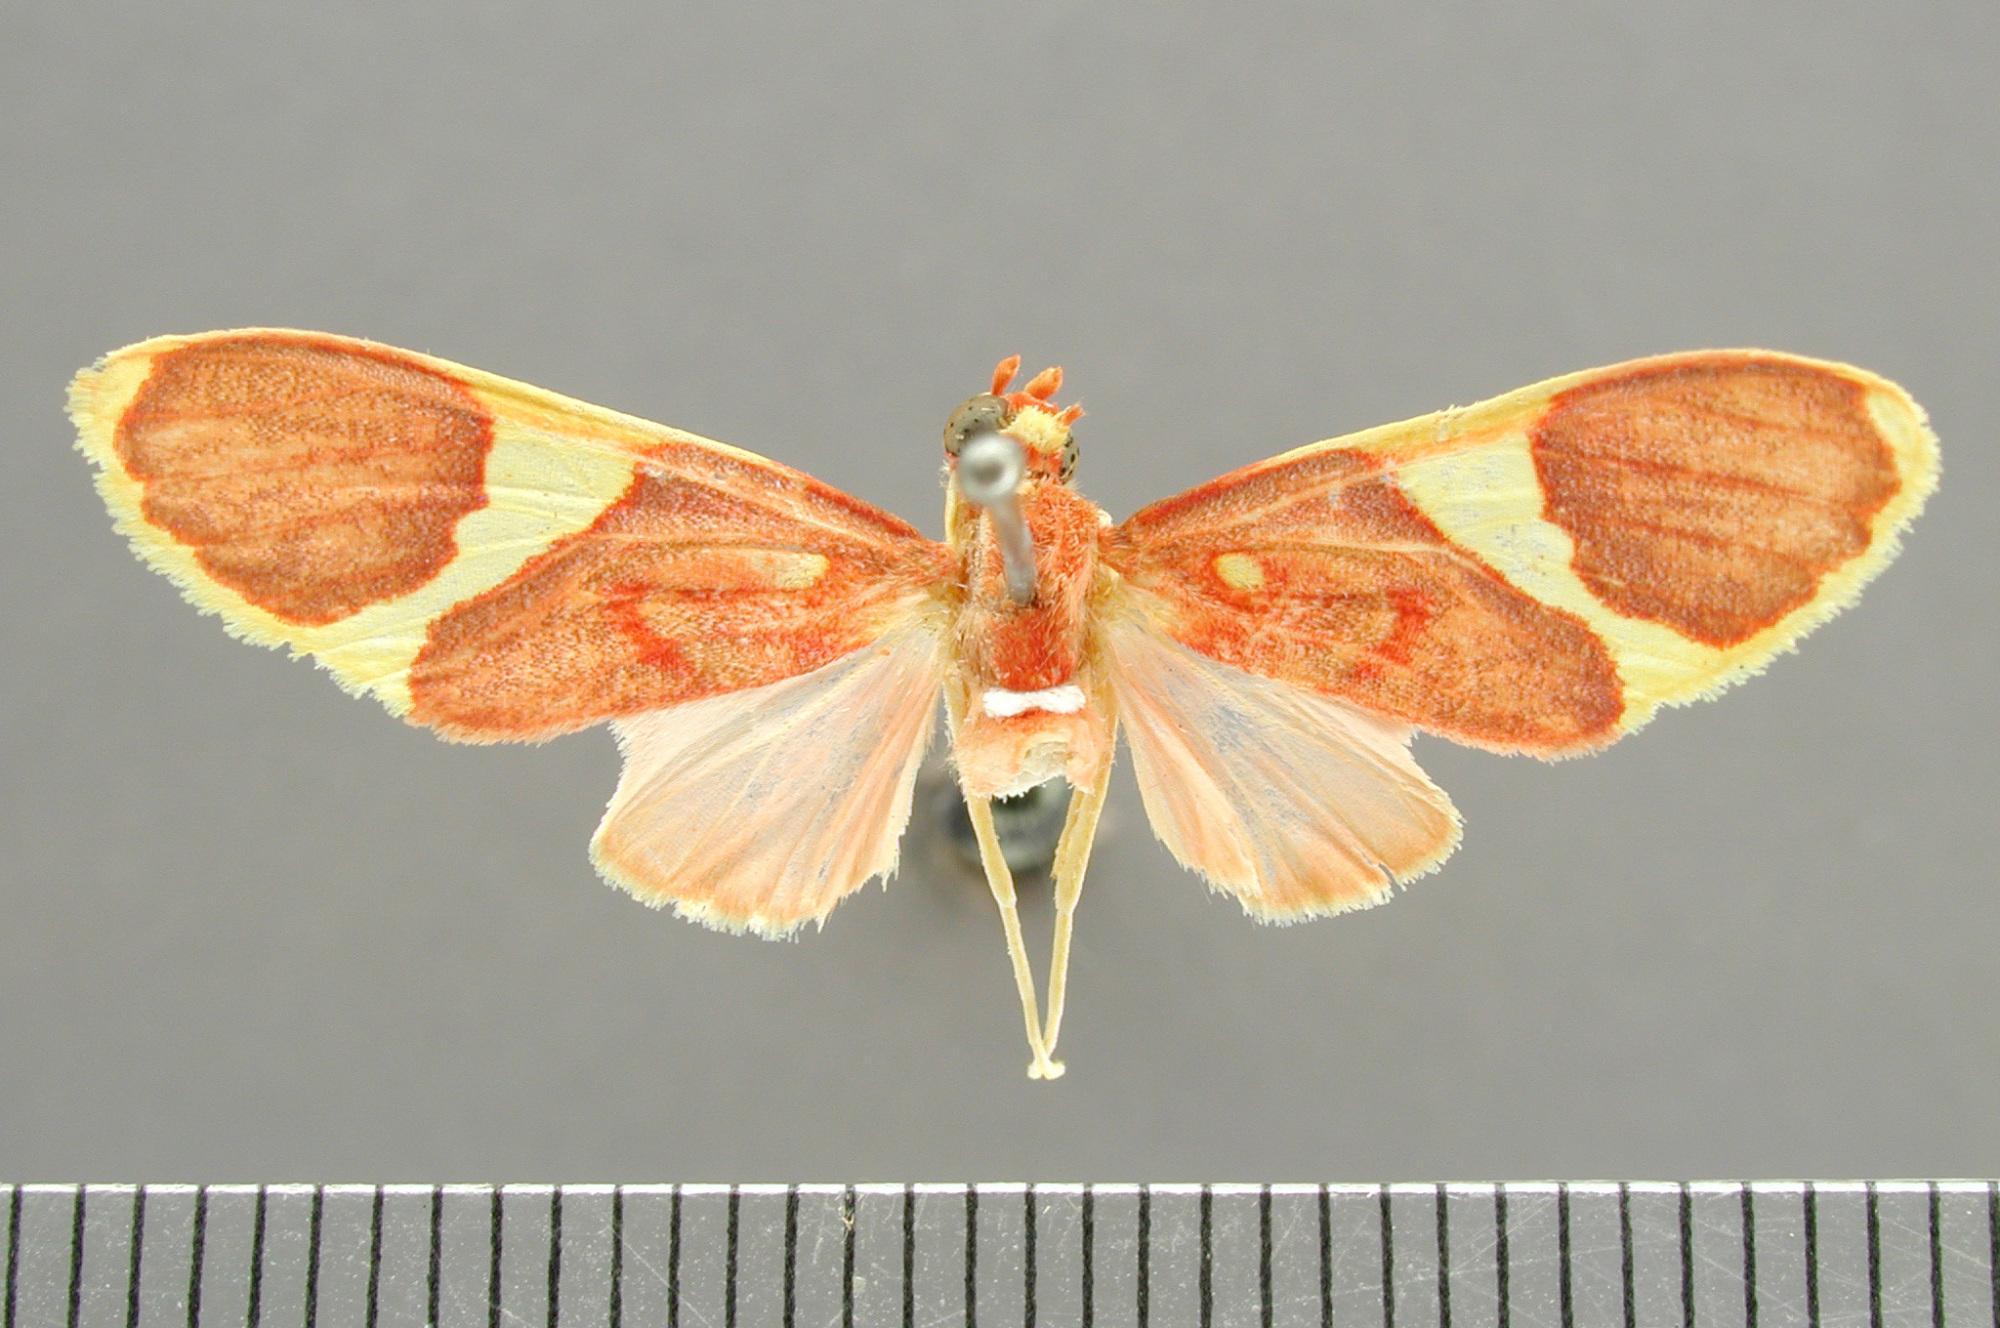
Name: Paranerita lophosticta
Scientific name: Paranerita lophosticta Schaus, 1911
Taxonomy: Animalia, Arthropoda, Insecta, Lepidoptera, Arctiidae
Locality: Sixola [Sixaola]; Juan Vinas, Limon, Costa Rica